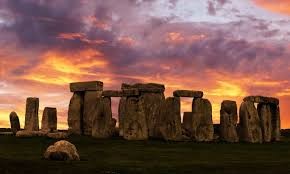
Landmark: Stonehenge